War of the Fifth Coalition

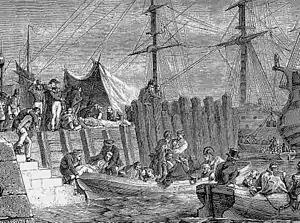
A depiction of the British evacuation from Walcheren

The first indication of an Austrian attack was a formal note sent by Archduke Charles to French Marshal François Joseph Lefebvre on 9 April. It stated that Charles had orders from Francis to invade Bavaria, a French client state under Maximilian I. In the early morning of 10 April, leading elements of the Austrian army crossed the Inn River into Bavaria; there was no formal declaration of war. Bad roads and freezing rain slowed the Austrian advance in the first week, but the opposing Bavarian forces of Lefebvre's corps gradually retreated. Davout's III Corps withdrew westerwards towards Ingolstadt, anticipating orders to concentrate with other French forces. The Austrian attack had occurred about a week before Napoleon anticipated, disrupting French plans. Napoleon ordered that an Austrian attack before 15 April should be met by a general French concentration around Donauwörth and Augsburg in the west, but his orders arrived fragmented and out of sequence and were poorly interpreted by Berthier who was more accustomed to staff duties than field command. Berthier focussed on an ambiguous sentence that called for Davout to station his III Corps around Regensburg "whatever happens"; it is likely that Napoleon intended this to apply only if the Austrians attacked after 15 April. On 14 April Berthier ordered Davout's corps, together with those of Lefebvre and Oudinot, to march to Regensburg which Davout had recently vacated.